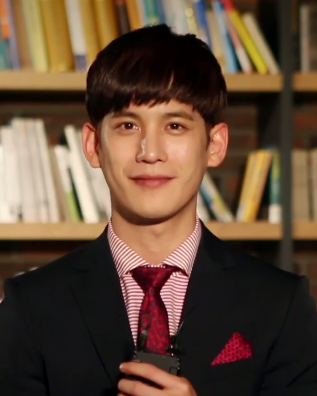
พัก กี-อุง

| name = พัก คี-อุง
| image = Park Kiwoong 01.png
| birth_place = อันดง จังหวัดคย็องซังเหนือ ประเทศเกาหลีใต้
| othername = Park Gi-woong
| occupation = นักแสดง นักวาด
| yearsactive = พ.ศ. 2547 - ปัจจุบัน
| education = Daejin University - Visual Communication Design Kyongbuk University of Foreign Studies - Chinese language|Chinese
| module = Infobox Korean name|child=yes|color=transparent|headercolor=transparent
 | hangul =
 | hanja =
 | rr = Bak Gi-ung
 | mr = Pak Kiung

 | website =
พัก คี-อุง ( ) (เกิด 13 กุมภาพันธ์ พ.ศ. 2528) เป็นนักแสดงชาวเกาหลีใต้ เขามีชื่อเสียงจากละครชุดทางโทรทัศน์เรื่อง "The Slingshot|เดอะสลิงชอต" (2009) และ "Bridal Mask|ไบรดัลมาสก์" (2012) Return (TV series)|รีเทิร์น (2018) และ Rookie Historian Goo Hae-ryung|กูแฮรยอง นารีจารึกโลก (2019) รวมถึงภาพยนตร์เรื่อง "My Tutor Friend 2|มายติวเตอร์เฟรนด์ 2" (2007) และ "Secretly, Greatly|ซีเครตลี, เกรตลี" (2013)
==ละครโทรทัศน์==
*"​Rookie ​historian ​goo hae ​ryung​" (MBC,2019) - องค์รัชทายาท
*"Return" (SBS,2018) - Kang In-Ho
*"Full House Take 2" (TBS/SBS Plus, 2012) - Won Kang-hwi
*"Bridal Mask" - (KBS2, 2012) - Kimura Shunji
*"Me Too, Flower!" (MBC, 2011) - Cha Bong-sun's ex-boyfriend (cameo)
*"Pianissimo" (TrendE, 2011)
*"The Musical (TV series)|The Musical" (SBS, 2011) - Yoo Jin
*"Golden Fish" (MBC, 2010) - Han Kang-min
*Drama City|Drama Special: "The Scary One, The Ghost and I" (KBS2, 2010) - Kang Doo-sub
*"Chuno (TV series)|The Slave Hunters" (KBS2, 2010) - That person ("Geu boon")
*"Invincible Lee Pyung Kang" (KBS2, 2009) - Jo Sun-in
*"The Slingshot" (KBS2, 2009) - Ahn Kyeong-tae
*"Seoul Warrior Story" (MBC Dramanet, 2008) - Kim Dong-hae
*"Love Marriage" (KBS2, 2008) - In Kyung-hwan
*"Night after Night" (MBC, 2008) - Heo Kyun
*Drama City: "Love Hunt Thirty Minus Three" (KBS2, 2008)
*Encore TV Literature: "Castella" (KBS1, 2007)
*"Chosun Police" (MBC, 2005)
==ภาพยนตร์==
*"Secretly, Greatly" (2013) - Lee Hae-rang
*"Never Ending Story (2012 film)|Never Ending Story" (2012) - Dong-joo's brother
*"War of the Arrows" (2011) - Dorgon
*"Someone Behind You" (2007) - Suk-min
*"My Tutor Friend 2" (2007) - Jong-man
*"Art of Fighting (film)|Art of Fighting" (2006) - Jae-hoon
*"Kaidan" (2005)
==รางวัล==
*2012 KBS Drama Awards: Best Supporting Actor ("Bridal Mask")
==อ้างอิง==
==แหล่งข้อมูลอื่น==
* Park Ki-woong at Cyworld
* Park Ki-woong at My Name Is Entertainment
*
*
หมวดหมู่:นักแสดงเกาหลีใต้
หมวดหมู่:ศิลปินสังกัดเจลลีฟิชเอนเตอร์เทนเมนต์
หมวดหมู่:บุคคลจากอันดง